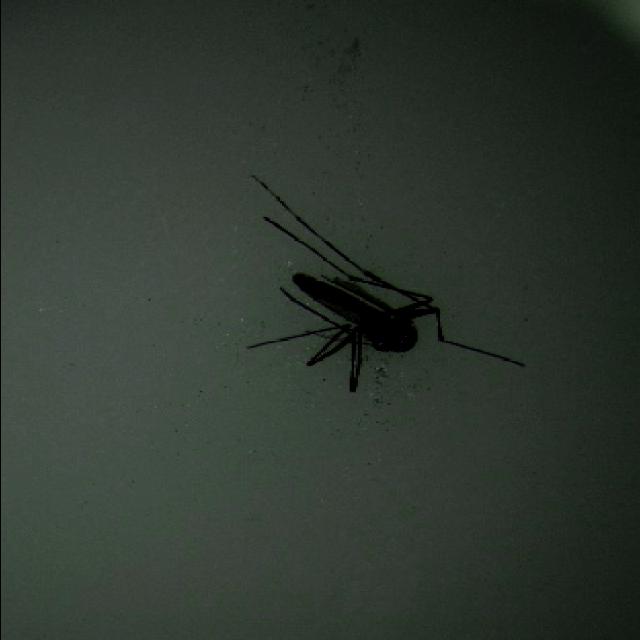
Species: aedes_albopictus